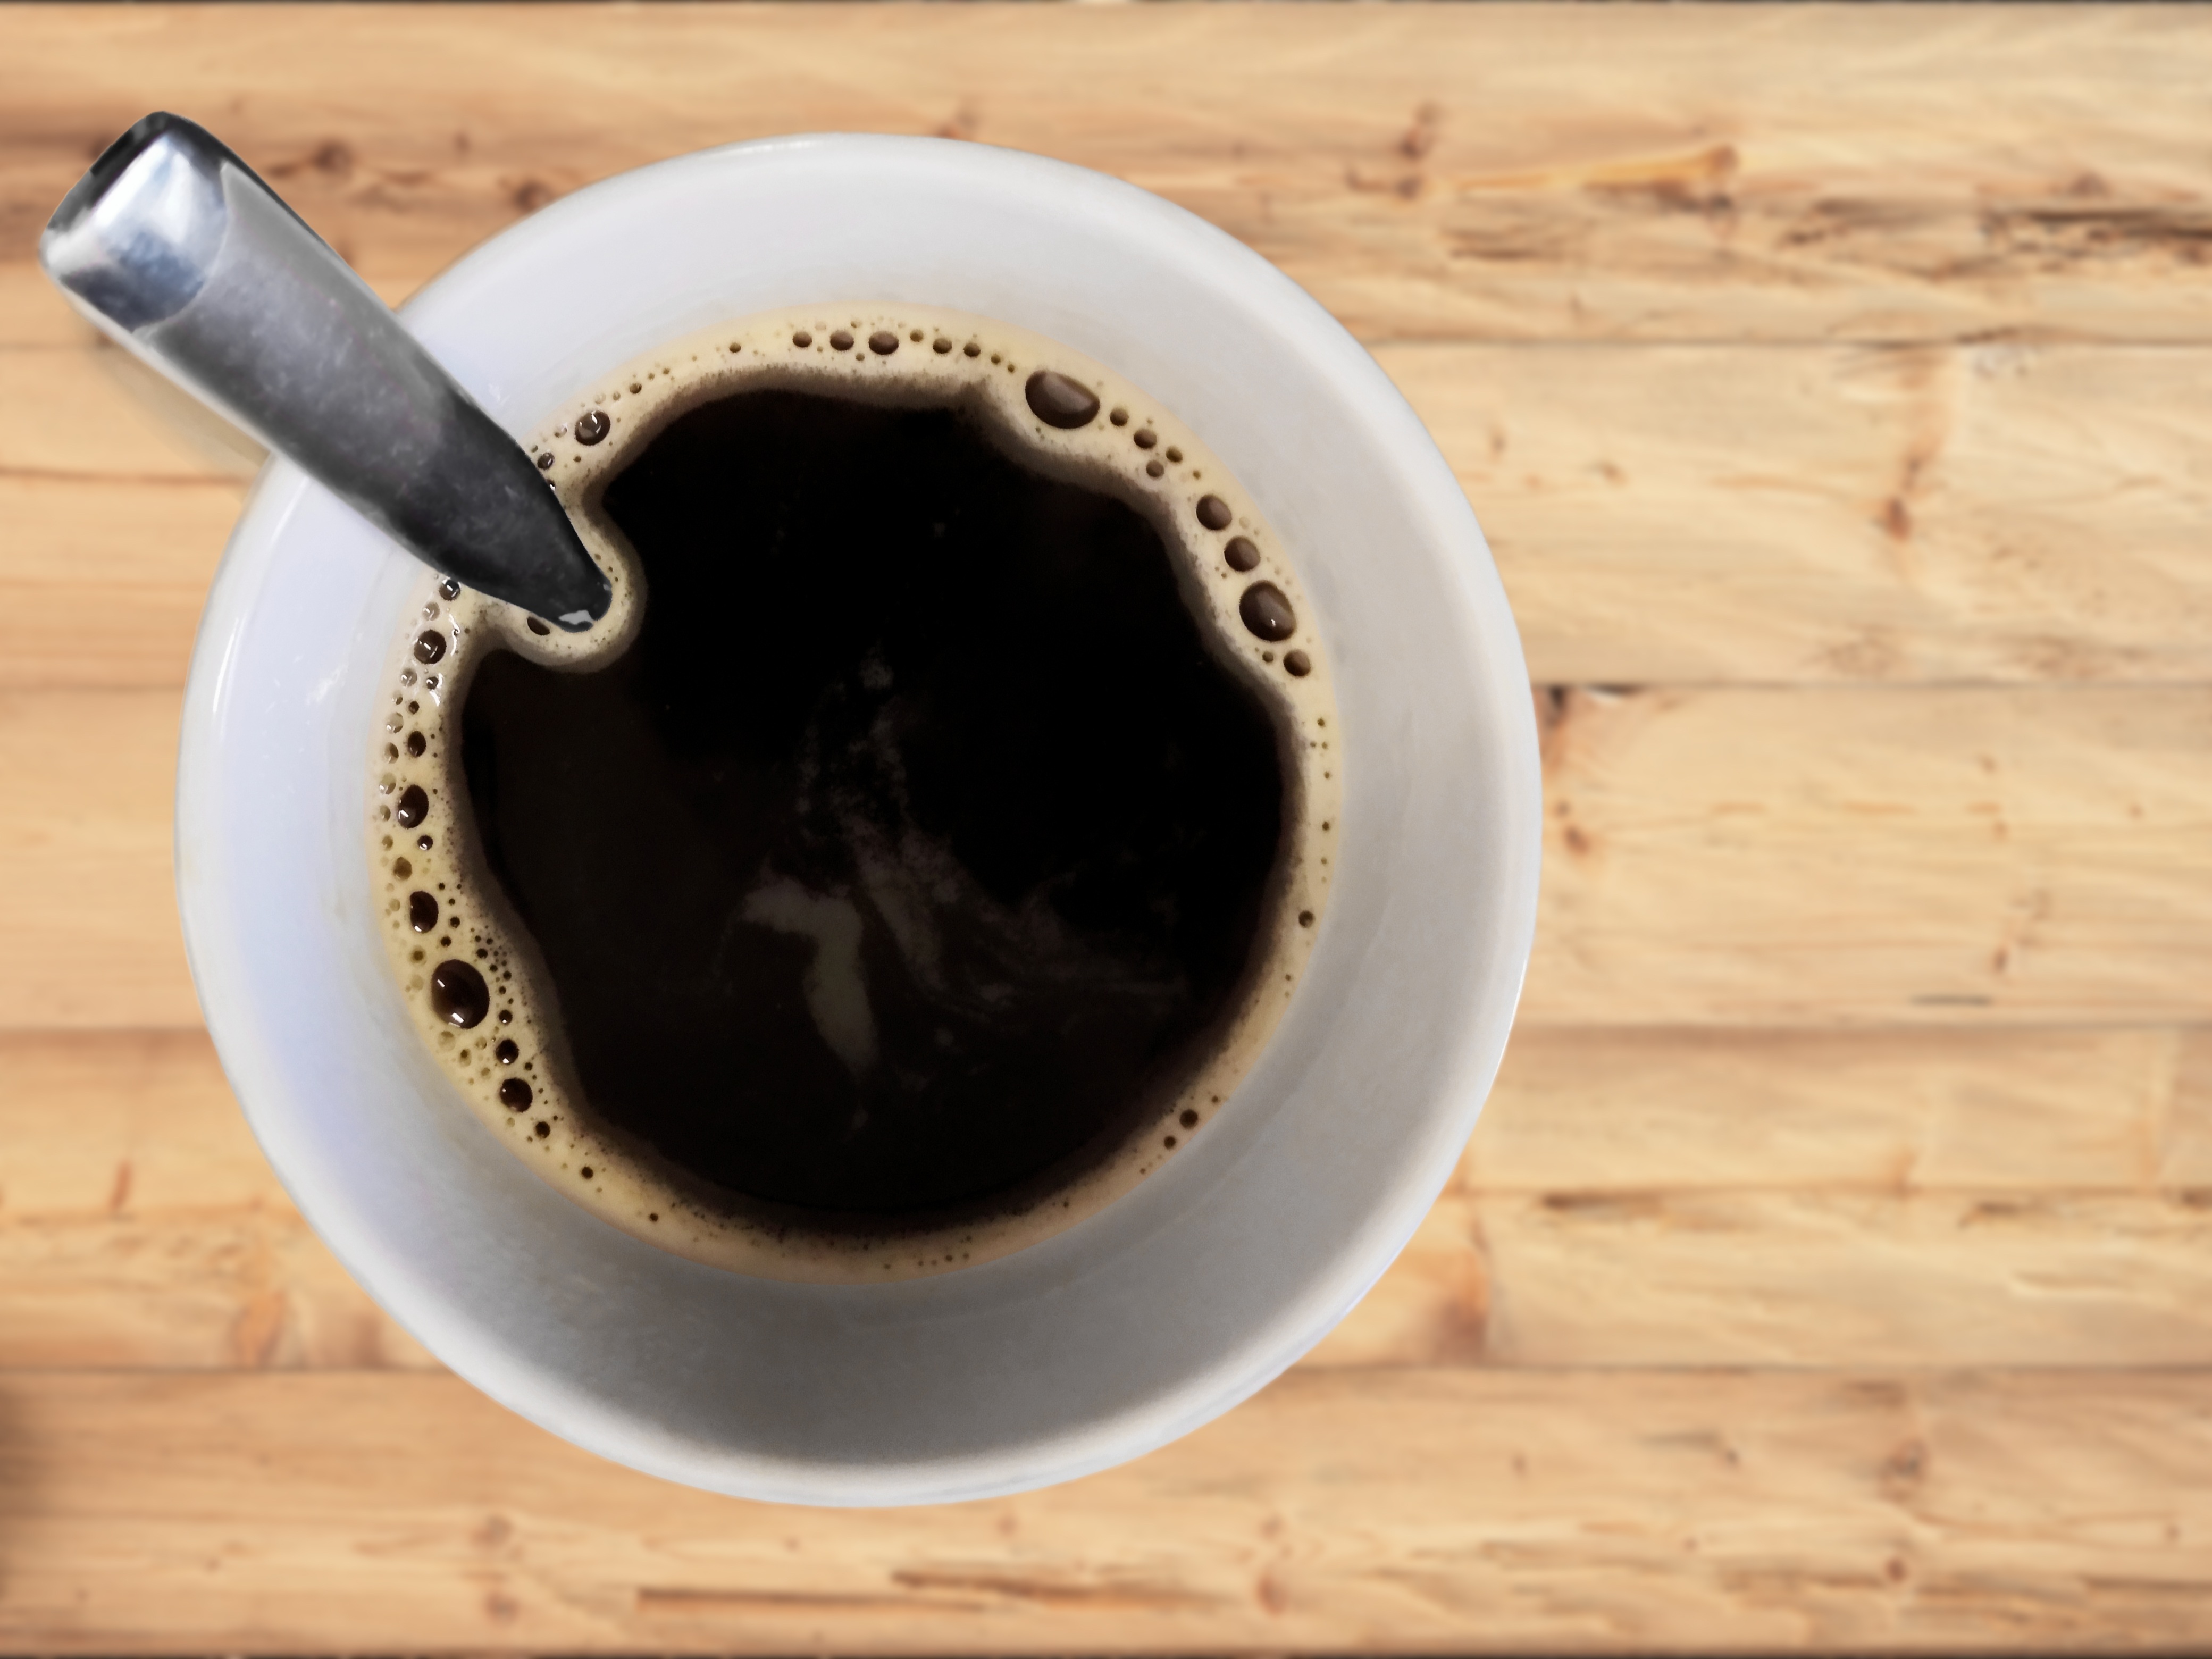
coffee, cup, food, drink, espresso, coffee cup, spoon, caffeine, hot drink, hot, enjoy, benefit from, flavor, teaspoon